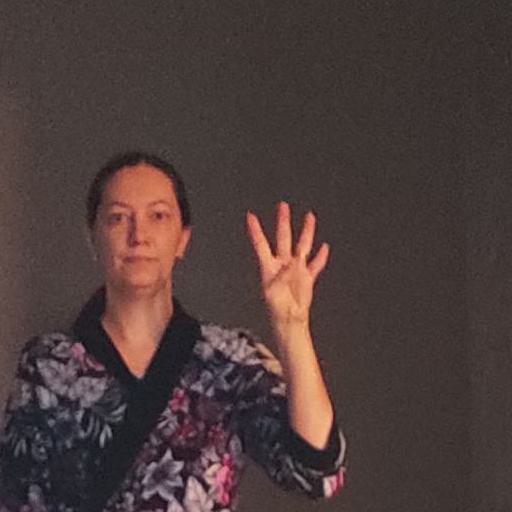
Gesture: four